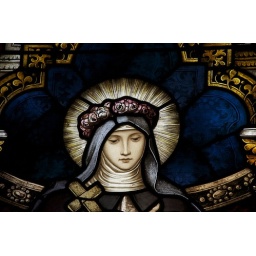
Stained glass window in St. Joseph's Catholic Church in Macon, Georgia